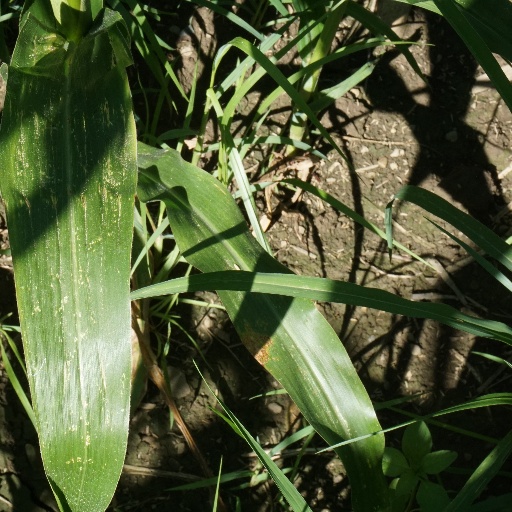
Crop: maize; corn